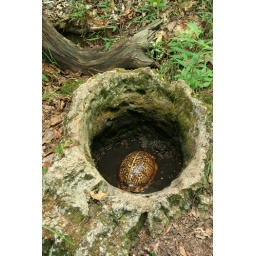
A box turtle soaking in a small pool of water in a fossil basin.